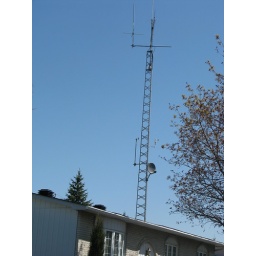
LaCrosseWS2310 on side of tower over trees